Kawal Sharma

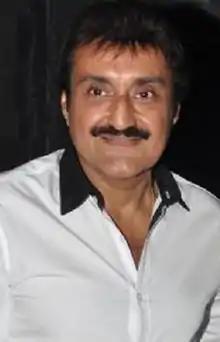

Kawal Sharma is an Indian film director and producer who works in Hindi films.